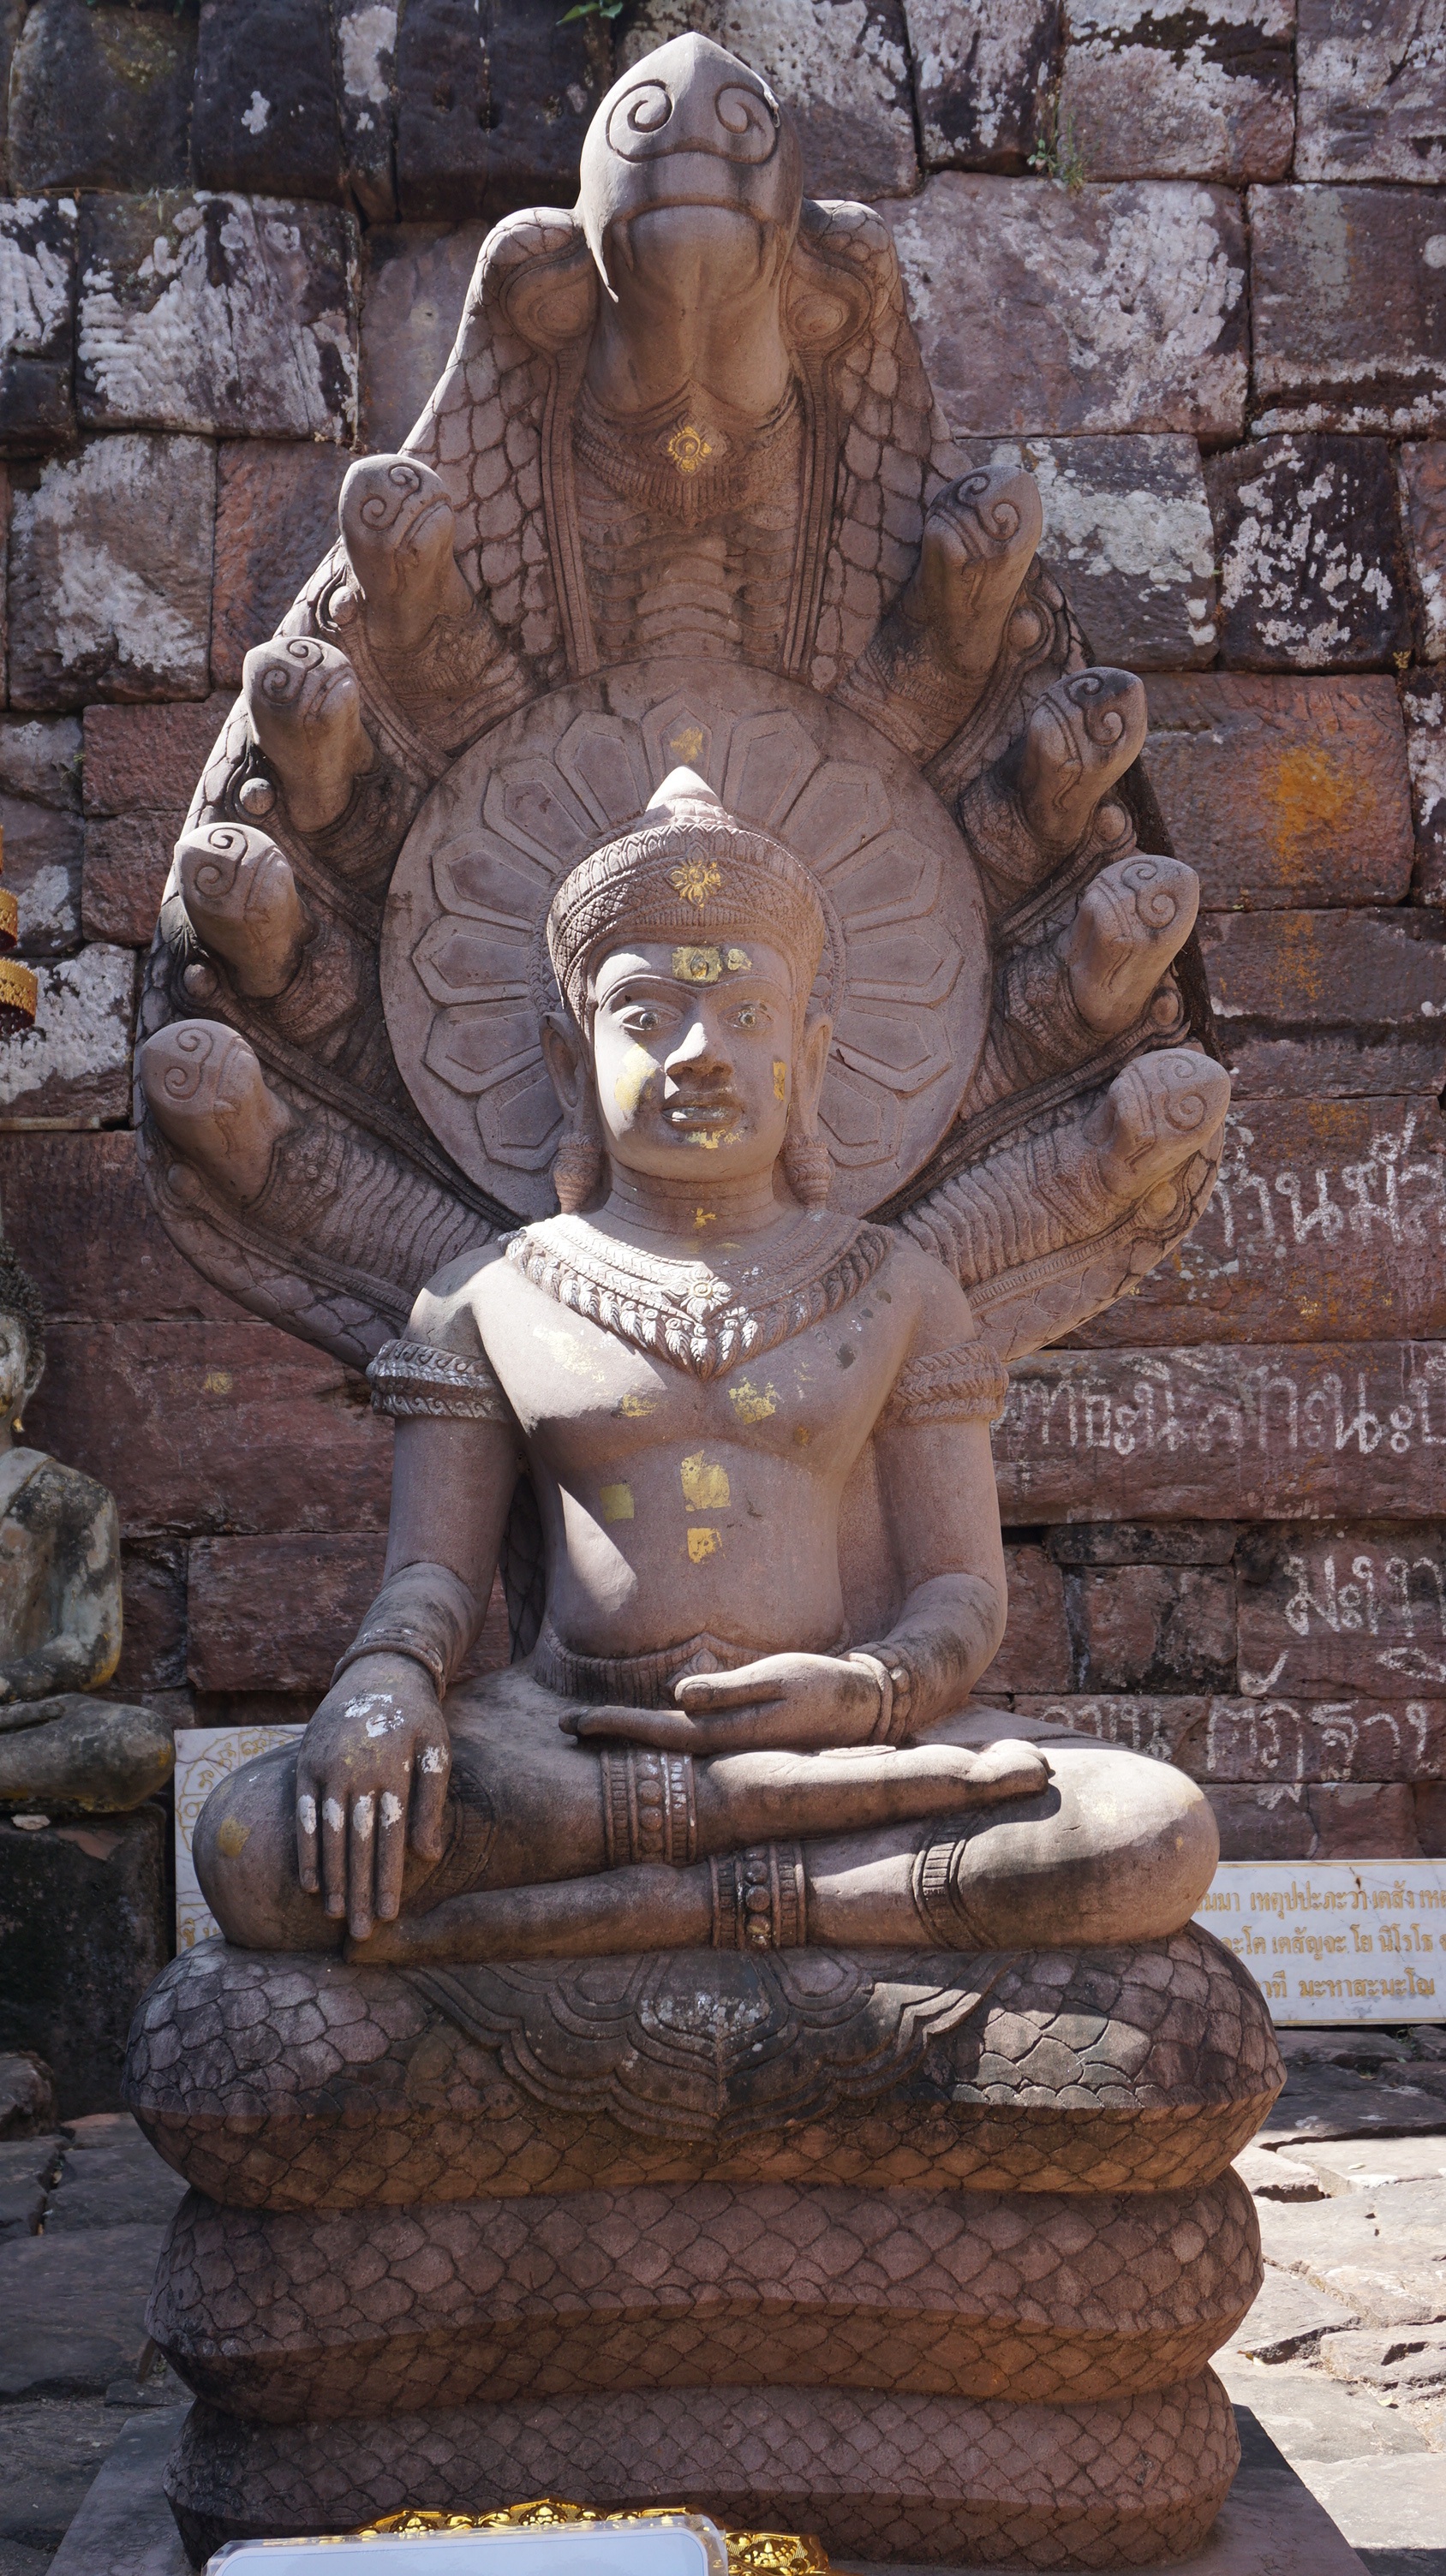
monument, statue, buddhism, religion, ancient, measure, thailand, sculpture, art, temple, carving, water feature, serpent, mythology, buddha statue, thailand temple, sakon nakhon, adoration, a pilgrimage, stone carving, doors and windows, hindu temple, fictional character, gautama buddha, ancient history, phu pek, human positions